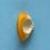
Maize quality: Good